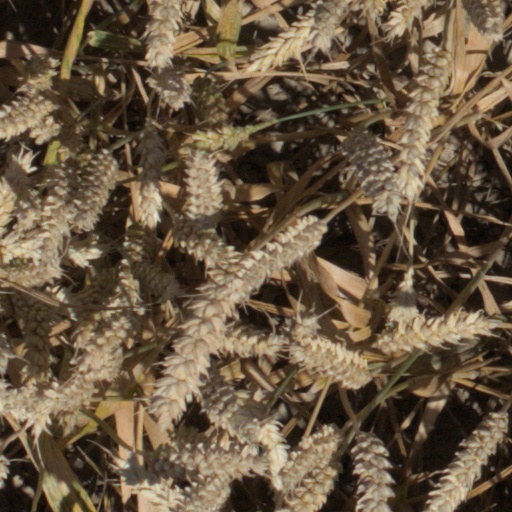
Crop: wheat